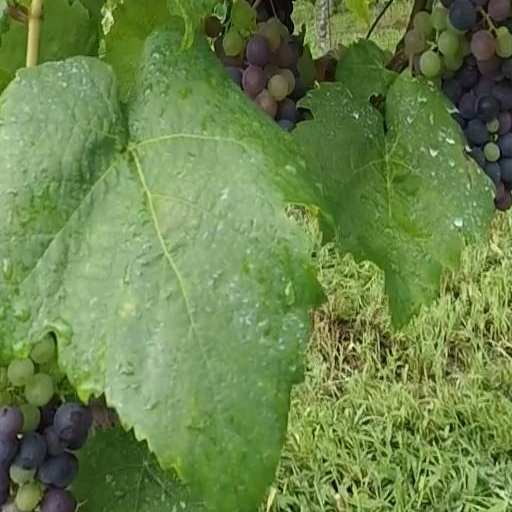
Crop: grape